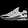
Label: Sneaker